James Walker Fowler House

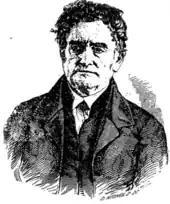
Gilbert Ogden Fowler

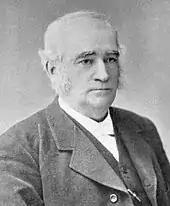
James Walker Fowler

Fowler was born on October 20, 1820, in New York City, the youngest son of Judge Gilbert Ogden Fowler (1788—1843) and Rachel Ann Walker Fowler (1794—1870). His grandfather, Dr. David Fowler, a former resident of Westchester, relocated to Middle Hope after the Revolution, then to Newburgh Village in 1828. The Fowler family were of English descent, originating at Islington, a borough of London. One of the first American Fowlers, thought to be William Fowler, arrived in 1637, and according to legend became the first magistrate of New Haven. His descendants came to Long Island, then further inland to Rye.